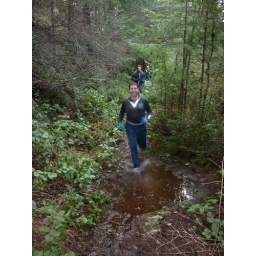
Doug running through the water followed by Steve and Adrian